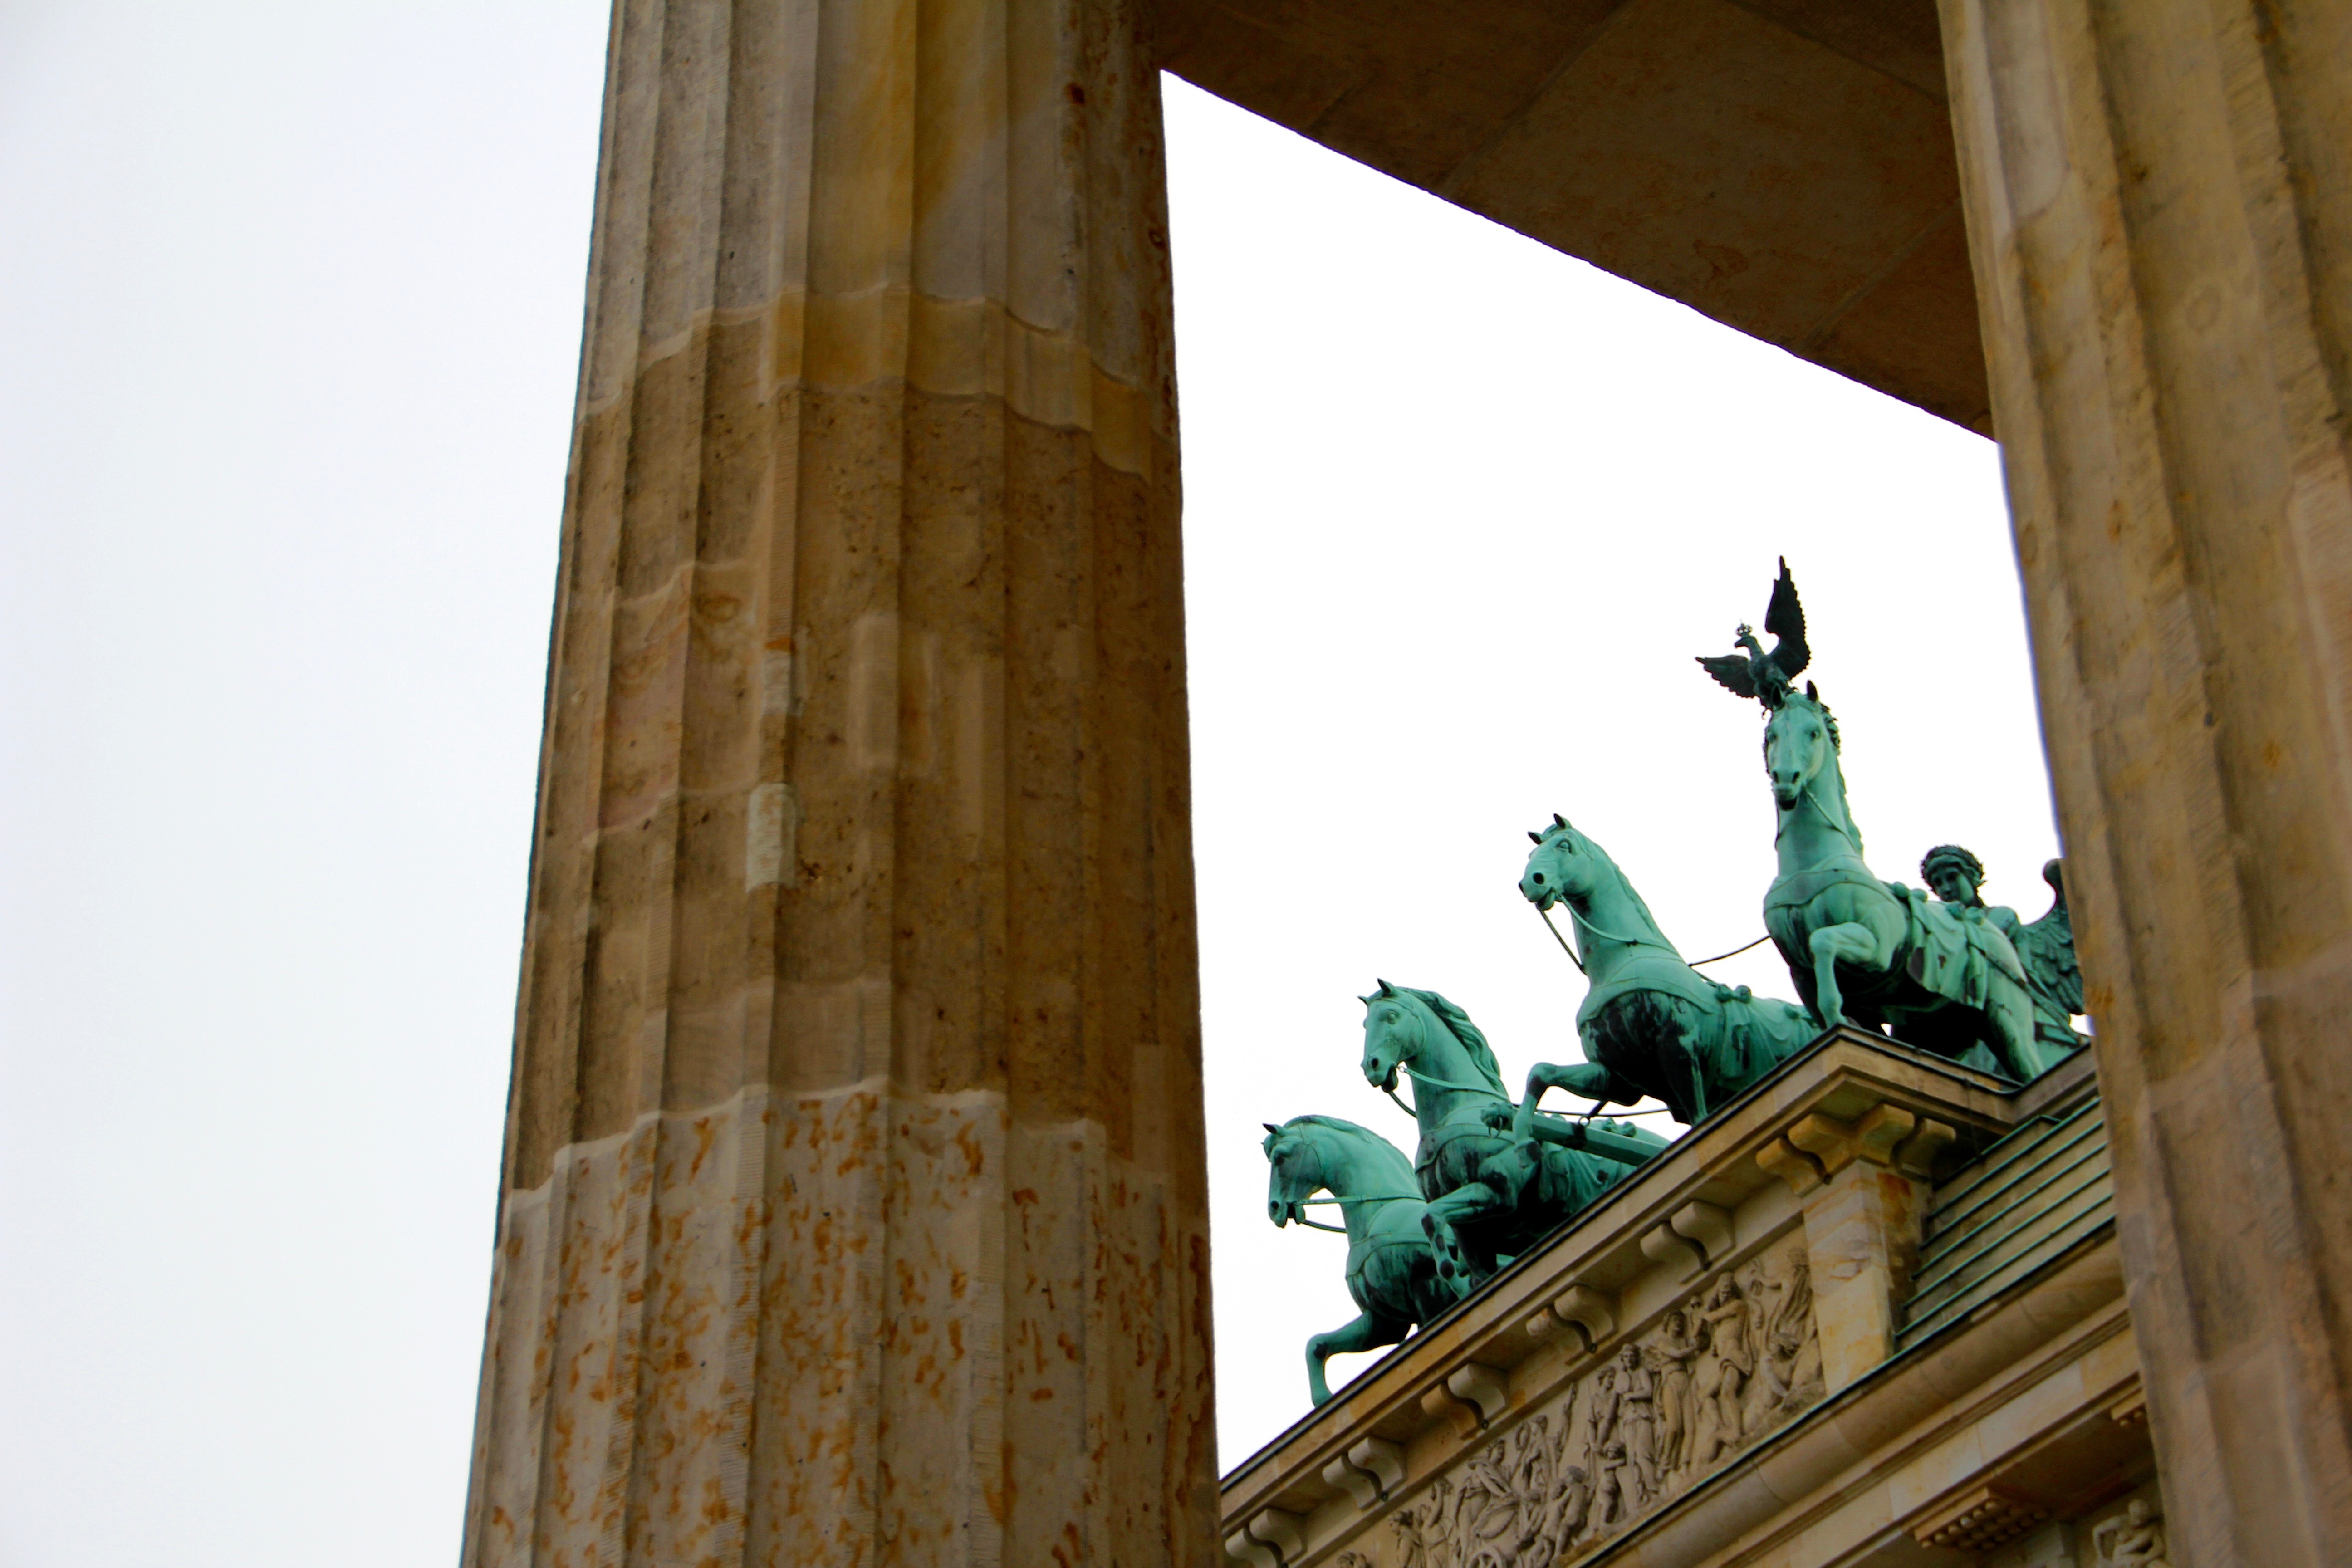
architecture, structure, wood, house, window, building, wall, column, landmark, goal, sculpture, art, temple, berlin, brandenburg, columnar, brandenburg gate, quadriga